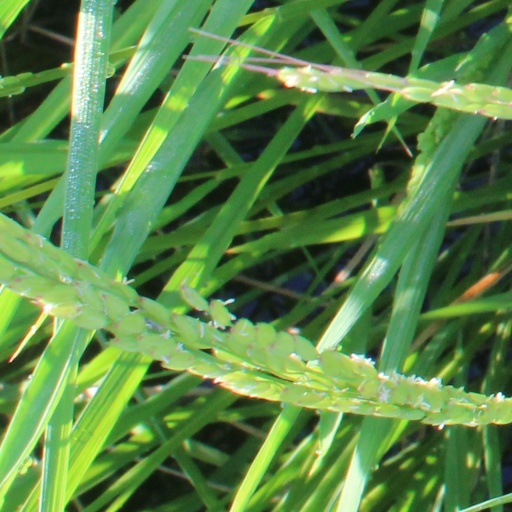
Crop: rice